2013–14 Sheffield United F.C. season

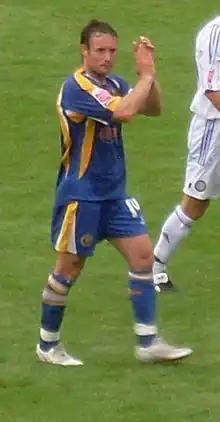
Ben Davies joined United on loan in February.

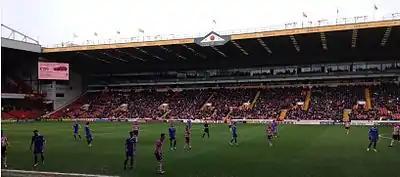
The Blades in their 2–0 home loss to Wolverhampton Wanderers.

With their scheduled mid-week league fixture called off due to a waterlogged pitch, the Blades next game was an away trip to Crewe Alexandra, where United's poor away form continued with a 3–0 defeat. United claimed another Premier League scalp in the FA Cup, thanks to a goal from Shaun Miller in the final minute of extra time, as the Blades recorded a 1–0 away victory over Fulham in their fourth round replay. Later that week Sean McGinty returned from his loan at Northampton Town, and Aaron Barry was allowed to leave United, and signed a permanent deal with Derry City in Northern Ireland. The following weekend saw United record a 2–0 home victory over fellow relegation strugglers Shrewsbury Town, marking their first league victory of the calendar year, with new signing Stefan Scougall scoring his first goal for the club. With the loan window re-opening, Joe Ironside joined Harrogate Town on a months loan, ahead of United's fifth-round FA Cup tie against Nottingham Forest, which saw them progress to the quarter-finals after a 3–1 home victory thanks to two goals in two minutes from late substitute Chris Porter. Nigel Clough continued to reshape his squad the following week by bringing in midfielder Ben Davies on loan from his former club Derby County on 19 February, with Davies agreeing to spend the remainder of the season at Bramall Lane. United finally began to climb the table, moving out of the relegation places, as they recorded back-to-back league wins, beating Gillingham 1–0 away from home, and then registering a comfortable 3–0 victory over Bristol City at Bramall Lane on 22 February. Academy product Jordan Hodder joined Buxton on a one-month youth loan to get some first team experience, and on 25 February Conor Coady had his loan deal extended until the end of the season. Later that evening, the Blades registered a 1–0 away victory over Colchester United, thanks to a late penalty from substitute Chris Porter.